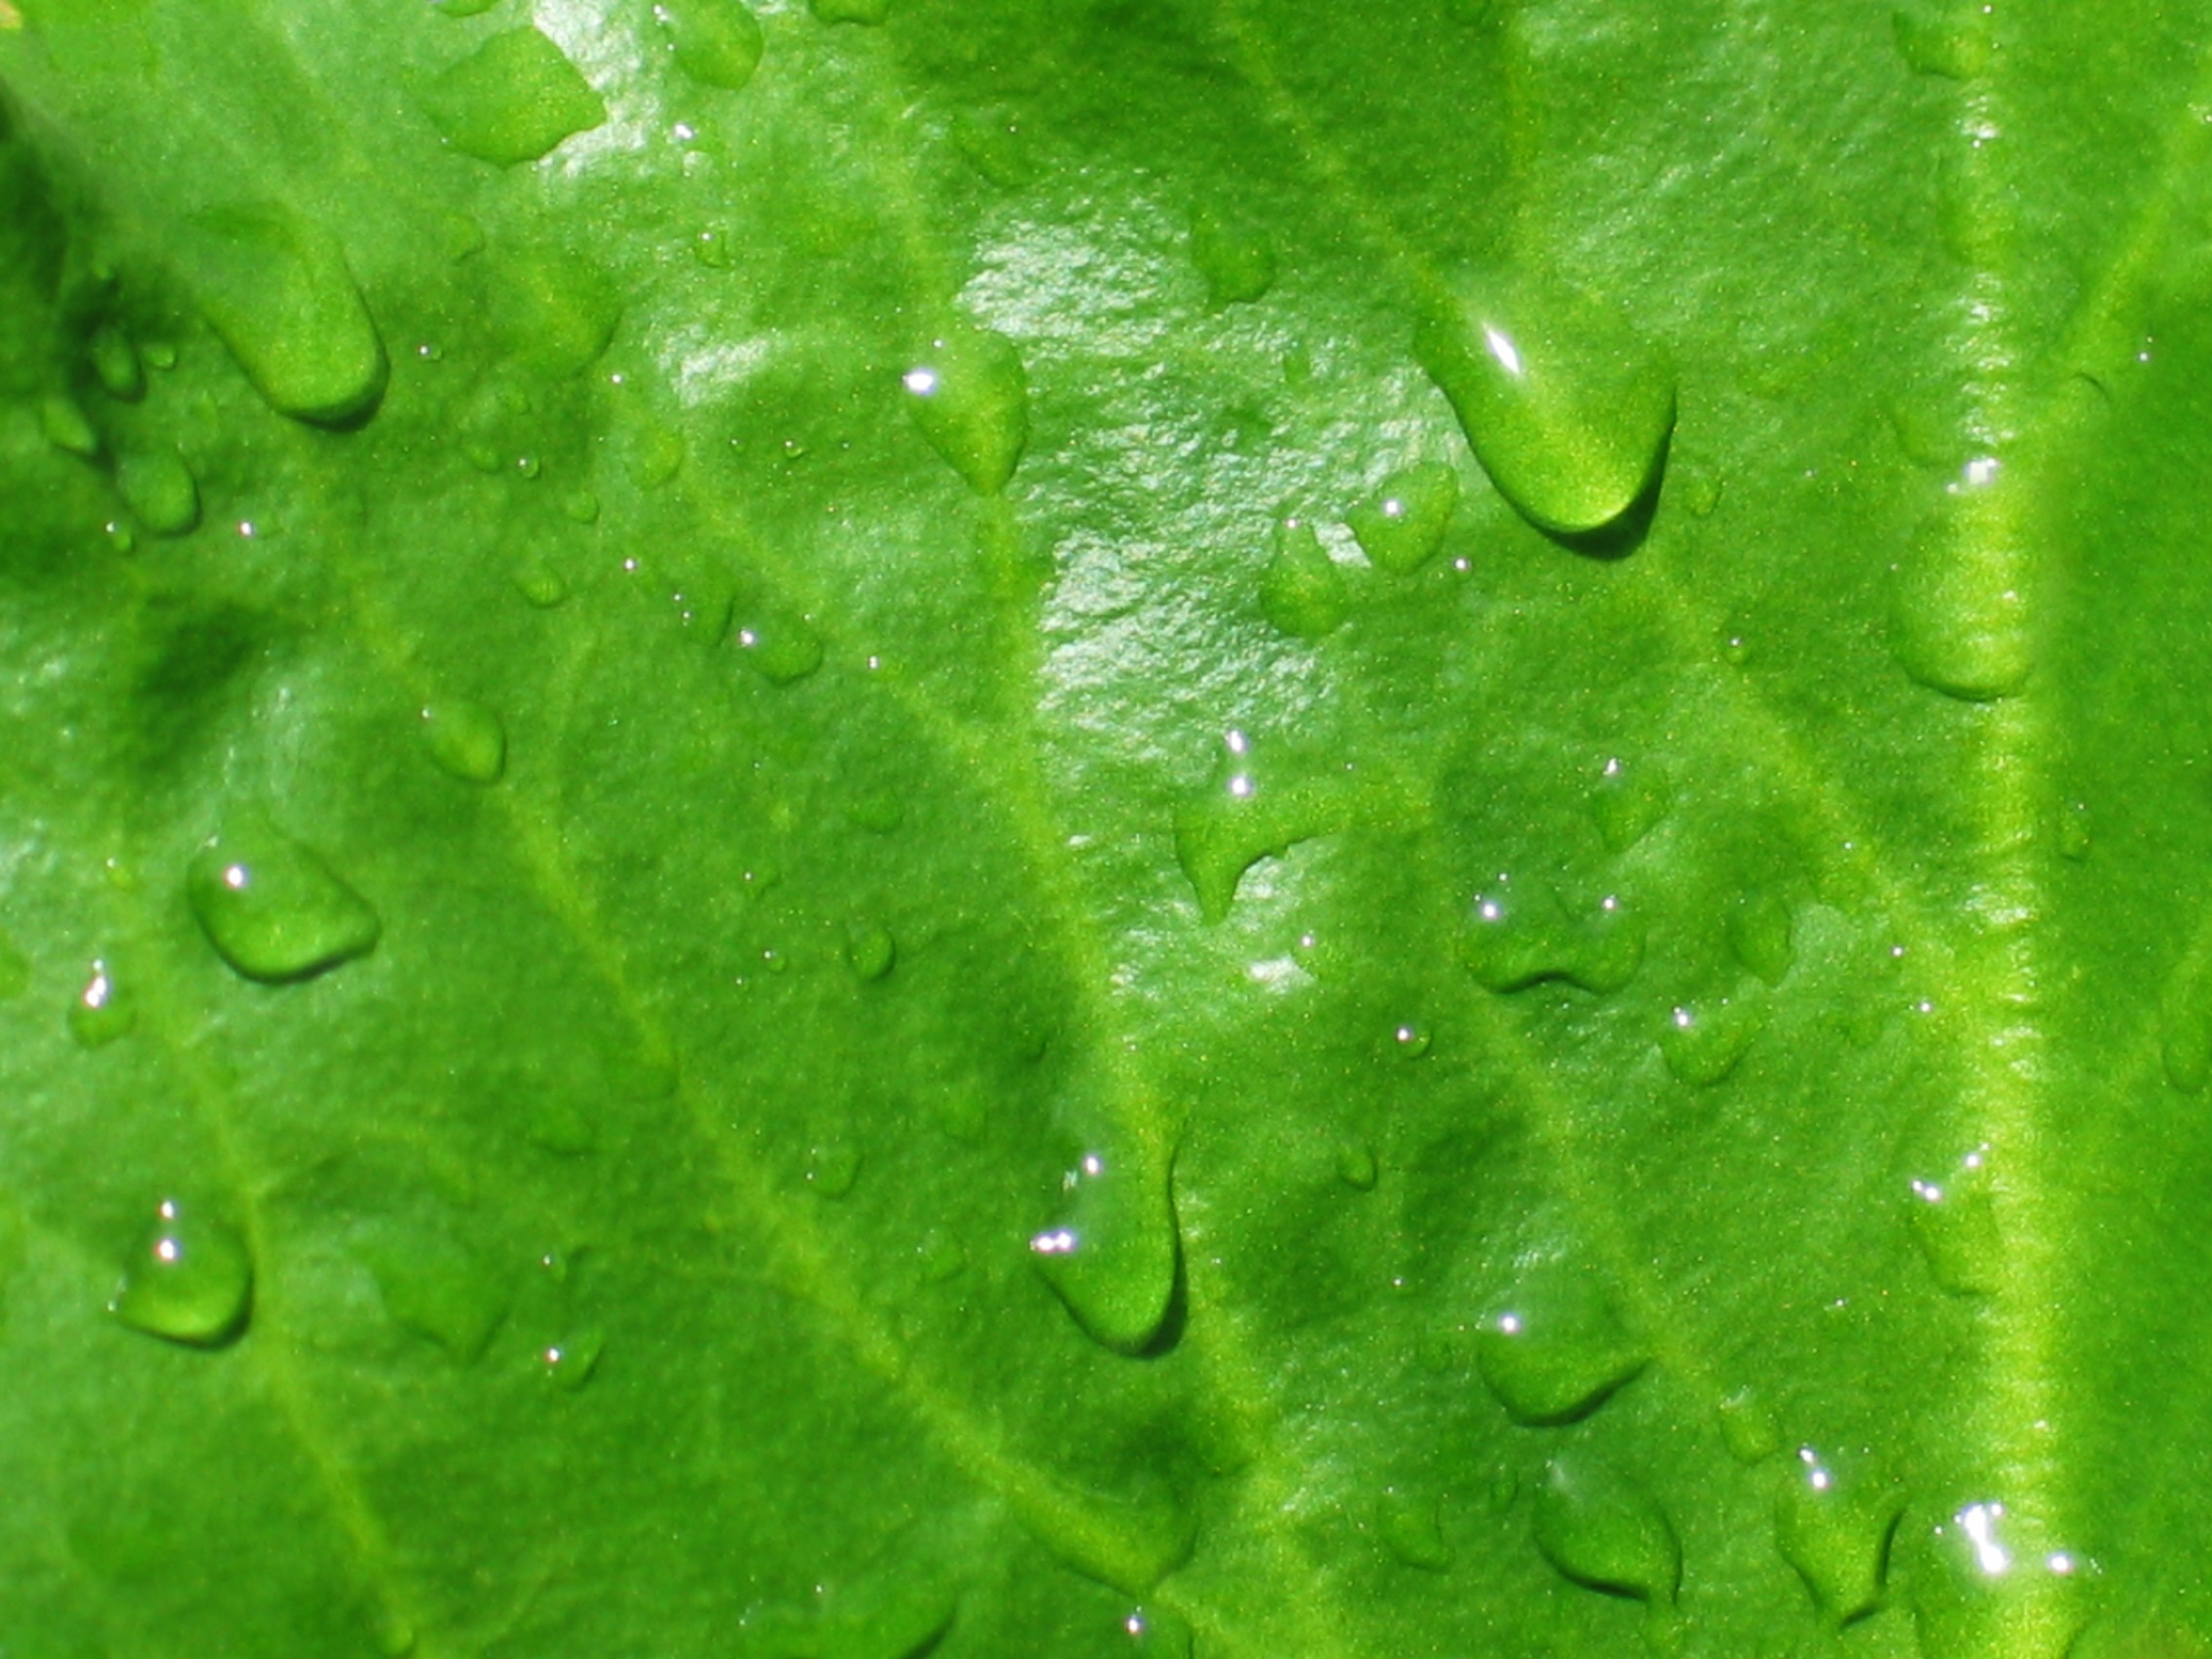
water, grass, drop, dew, plant, lawn, leaf, flower, wet, green, macro, background, algae, wallpaper, moisture, macro photography, rain drops, green algae, annual plant, bergenia, bergenia cordifolia, plant stem